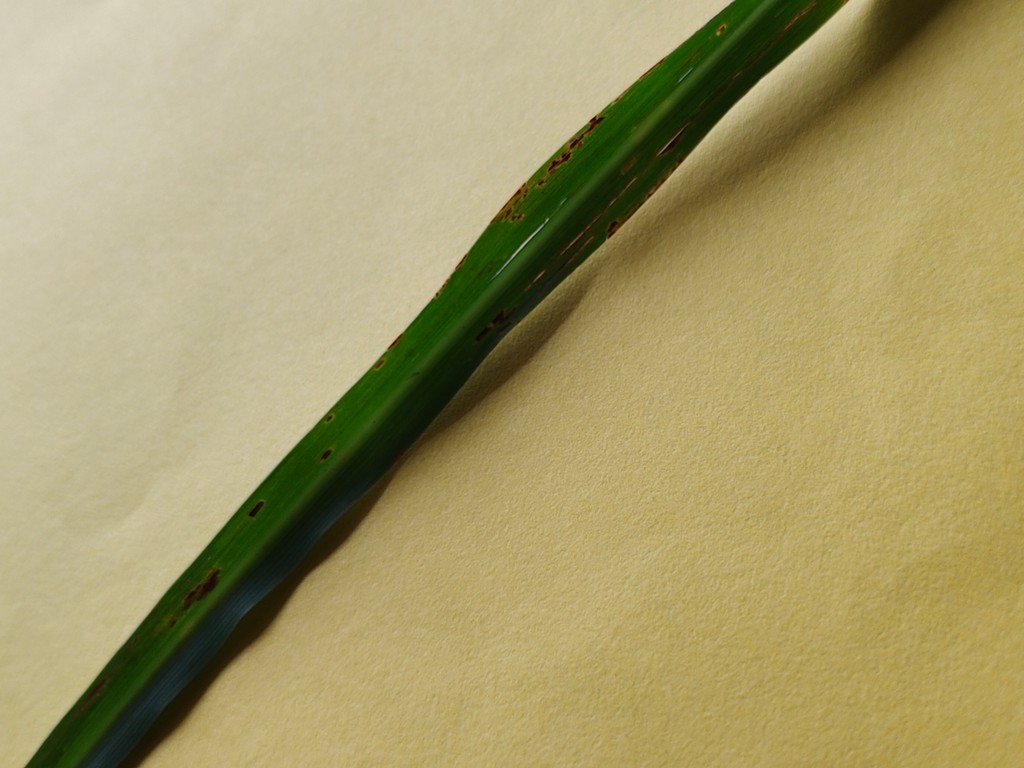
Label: Unhealthy